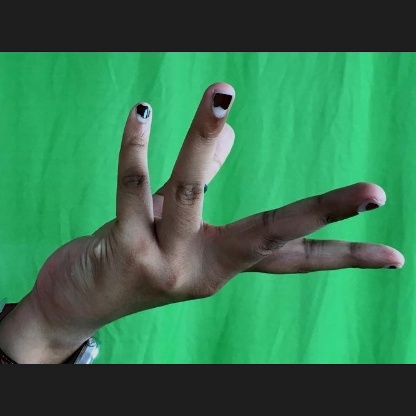
Mudra: Alapadmam